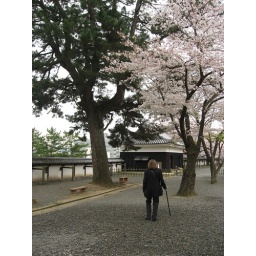
The castle grounds with one of the corner towers in the background.